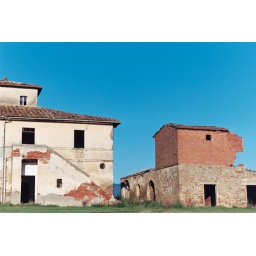
This ruined farm buildings were right by the side of the road